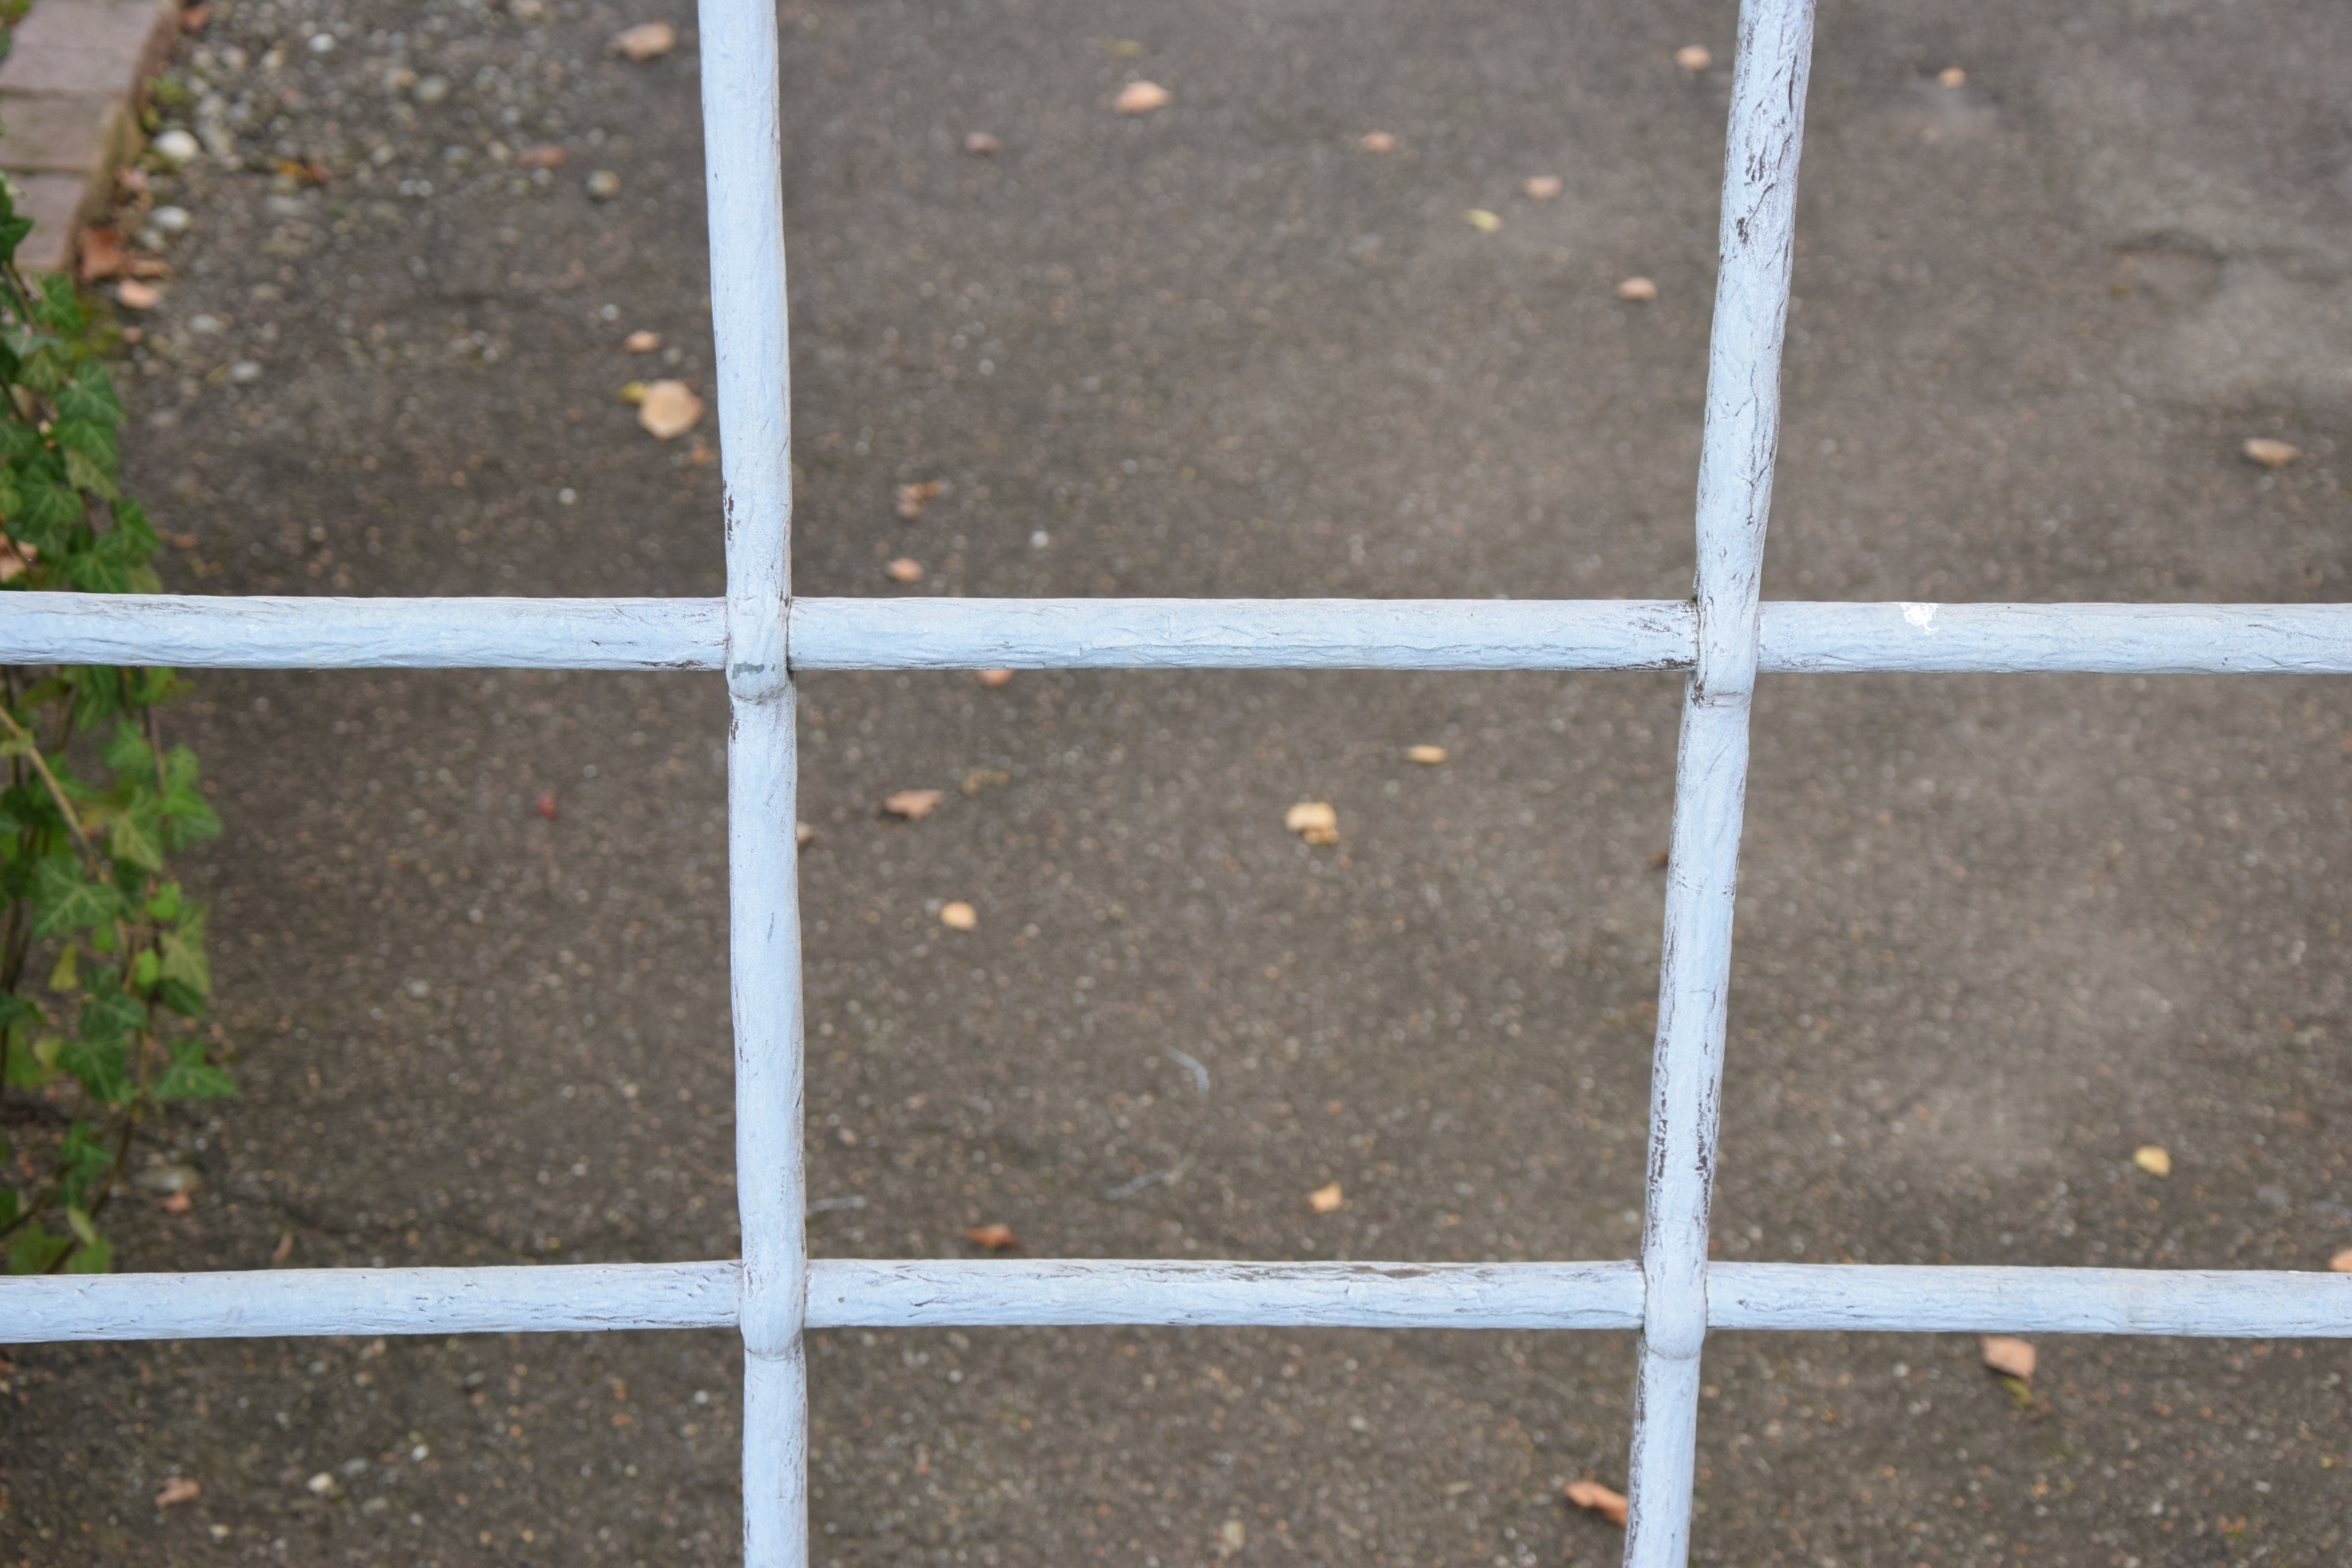
floor, wall, asphalt, line, metal, soil, material, grid, barrier, border, secure, imprisoned, flooring, road surface